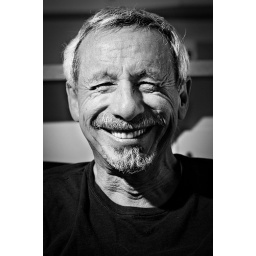
My father in law. Taken with very hi-tech lighting. diffuser: white bed sheet. reflector: pillow